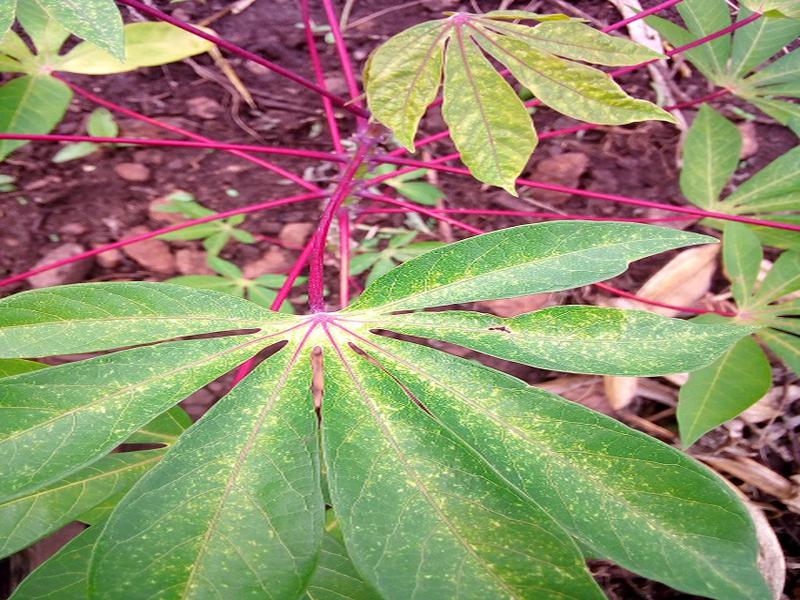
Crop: cassava
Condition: green_mottle